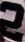
Number: 2